1930 Pittsburgh Panthers football team

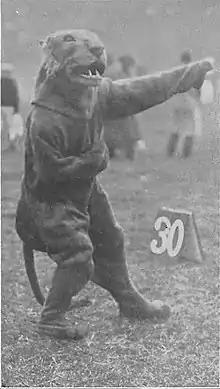
1930 Pitt Panther mascot

Coach Sutherland needed to replace eleven members of the 1929 squad. Five regulars, Albert DiMeolo, Ray Montgomery, Joe Donchess, Toby Uansa and Tom Parkinson, received All-America honors, while the six substitutes – Markley Barnes, James Rooney, Felix Wilps, Arthur Corson, William Loehr and Charles Edwards – all played substantial minutes during the season. At the annual banquet Sutherland "bemoaned the loss of so many of his 1929 stars, saying that a good team could be formed of the players who graduate next spring." He continued: "Our 1930 schedule is the hardest we have ever tackled. We play four times away from home, something a Pitt team has not done in years. We have six consecutive games with Class A opponents. My prediction is that we will win some games we may be expected to lose and lose some which look like sure victories." He named Edward Baker captain. Walter Kearney was later appointed student manager for the 1930 season.